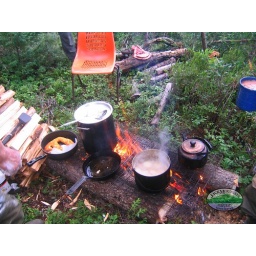
Cooking supper. 30 miles from the road in northern Quebec and there's an orange plastic chair at the campsite.